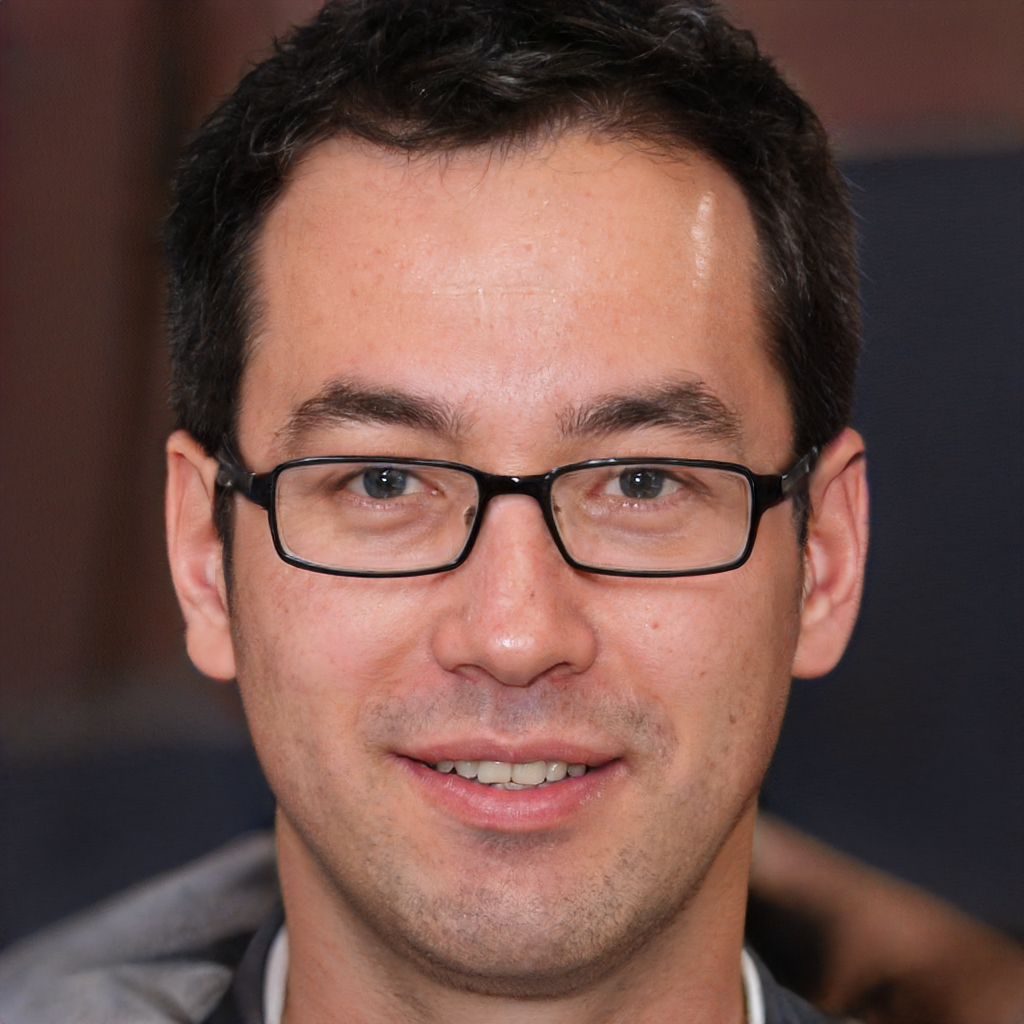
Gender: Male